Keyboard technology

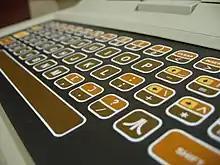
Atari 400 keyboard

A common membrane design consists of three layers. The top and bottom layer have exposed electrical matrix traces, and the middle layer is a spacer to prevent current from passing through the top and bottom conductive traces passively. When pressure is applied to the top membrane, it bridges the top and bottom conductive contact pads, allowing current to transfer.